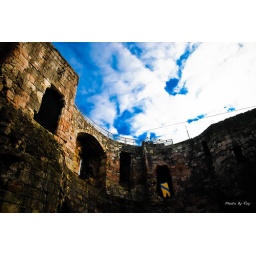
Ten days' trip to UK, we finally saw the blue sky in the last day.